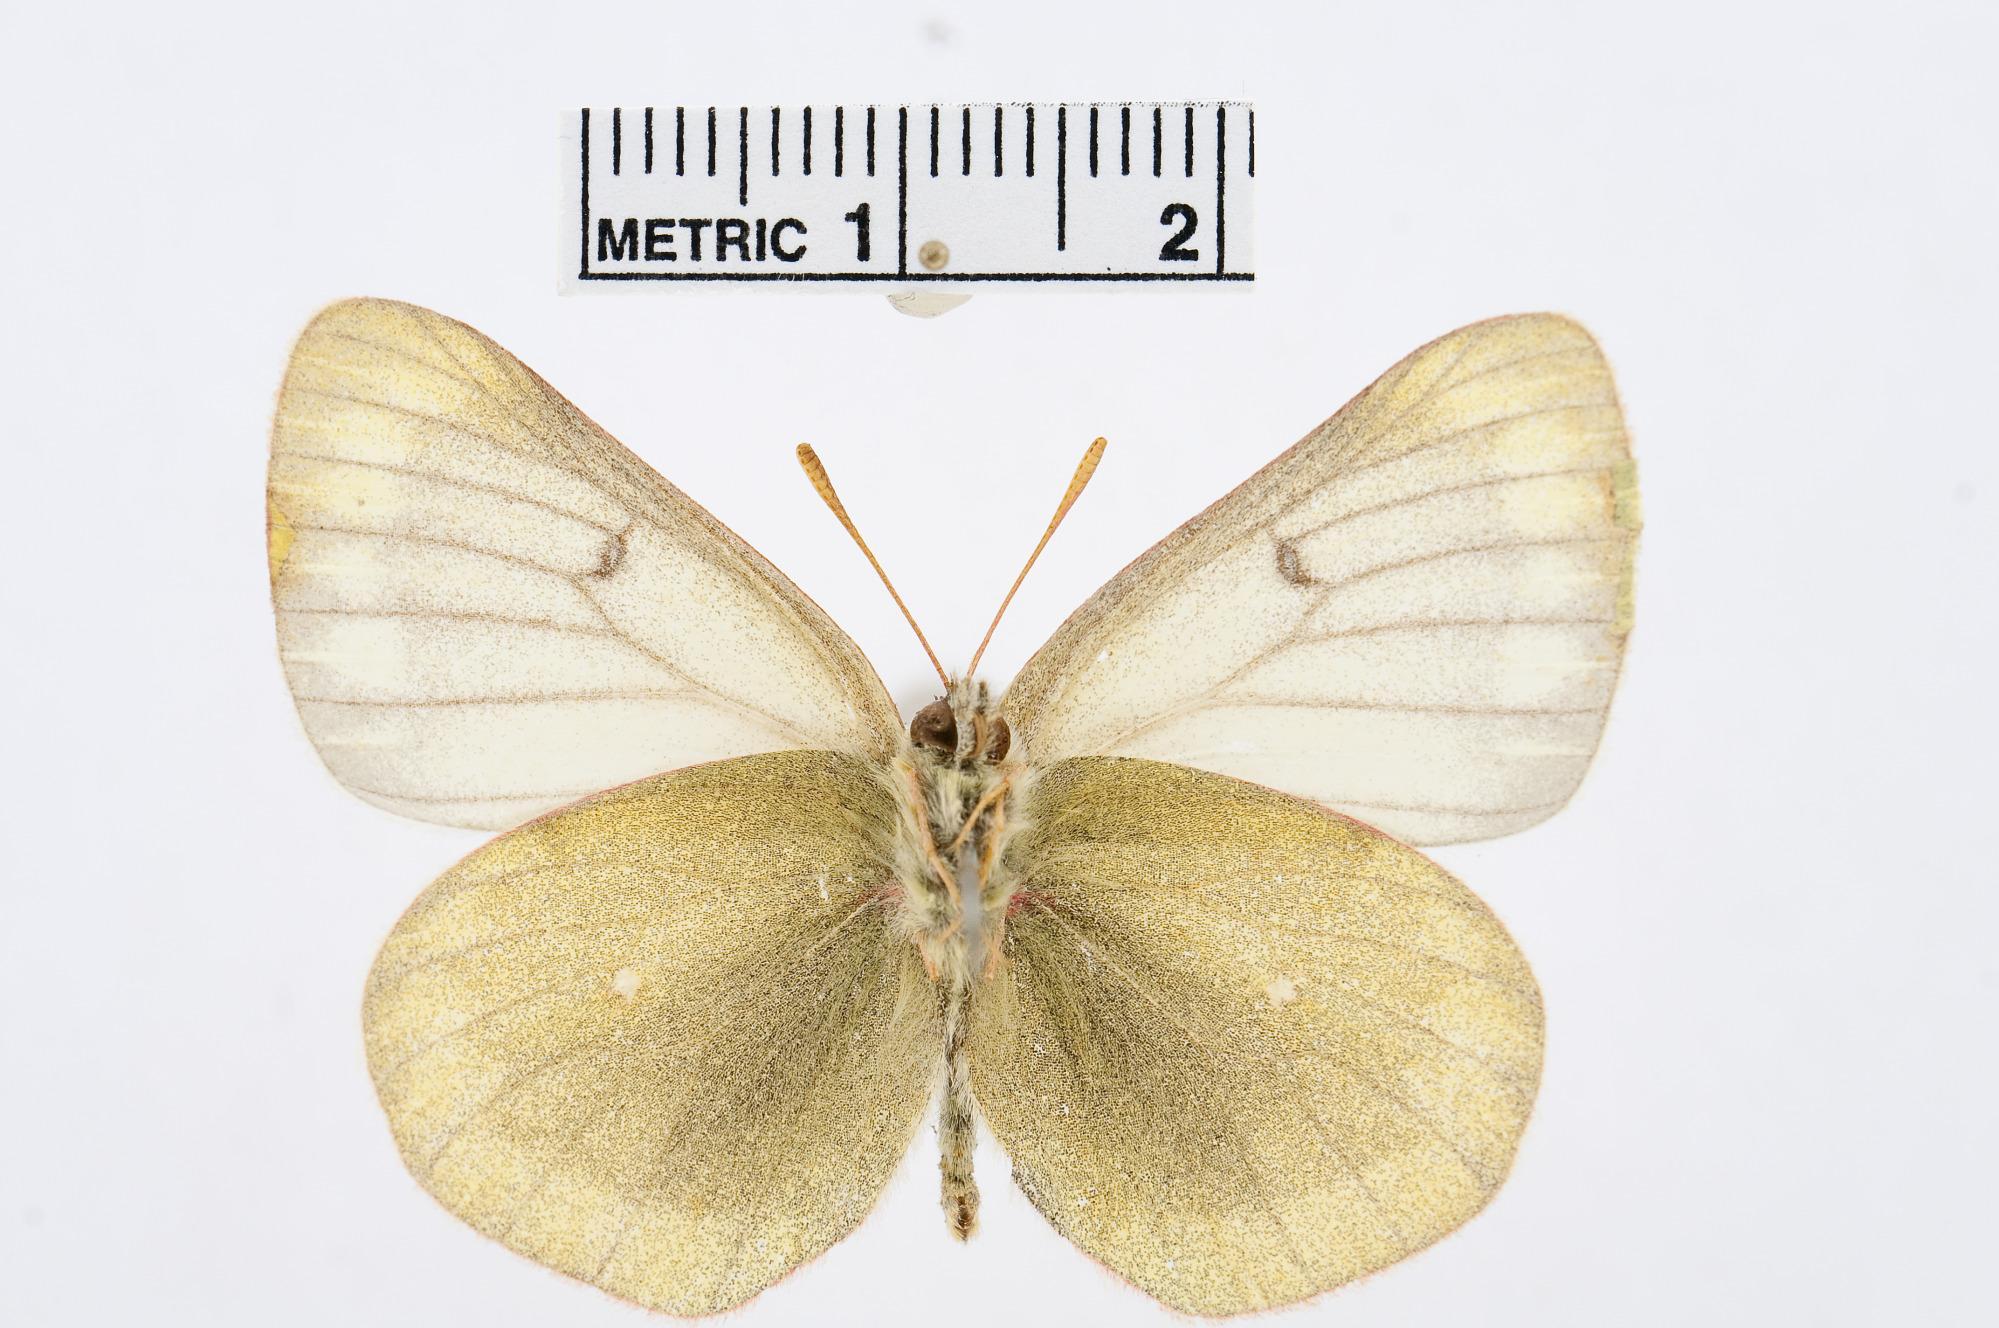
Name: Colias cocandica
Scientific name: Colias cocandica
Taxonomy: Animalia, Arthropoda, Hexapoda, Insecta, Lepidoptera, Pieridae, Coliadinae